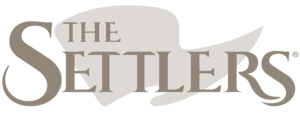
The Settlers est une série de jeux vidéo de stratégie en temps réel, nommé d'après le premier jeu de la série, The Settlers. Celui-ci, développé par Blue Byte et édité par Ubisoft, a été suivi par plusieurs autres jeux dont The Settlers II, The Settlers III, The Settlers IV, The Settlers : L'Héritage des Rois, The Settlers II: 10th Anniversary, The Settlers : Bâtisseurs d'empire, The Settlers 7 : À l'aube d'un nouveau royaume ou encore The Settlers Online.